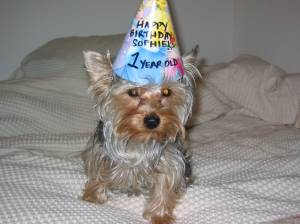
Animal: dog
Breed: yorkshire_terrier